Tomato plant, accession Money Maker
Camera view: tilt-top (135 deg); turntable rotation: 180 degrees
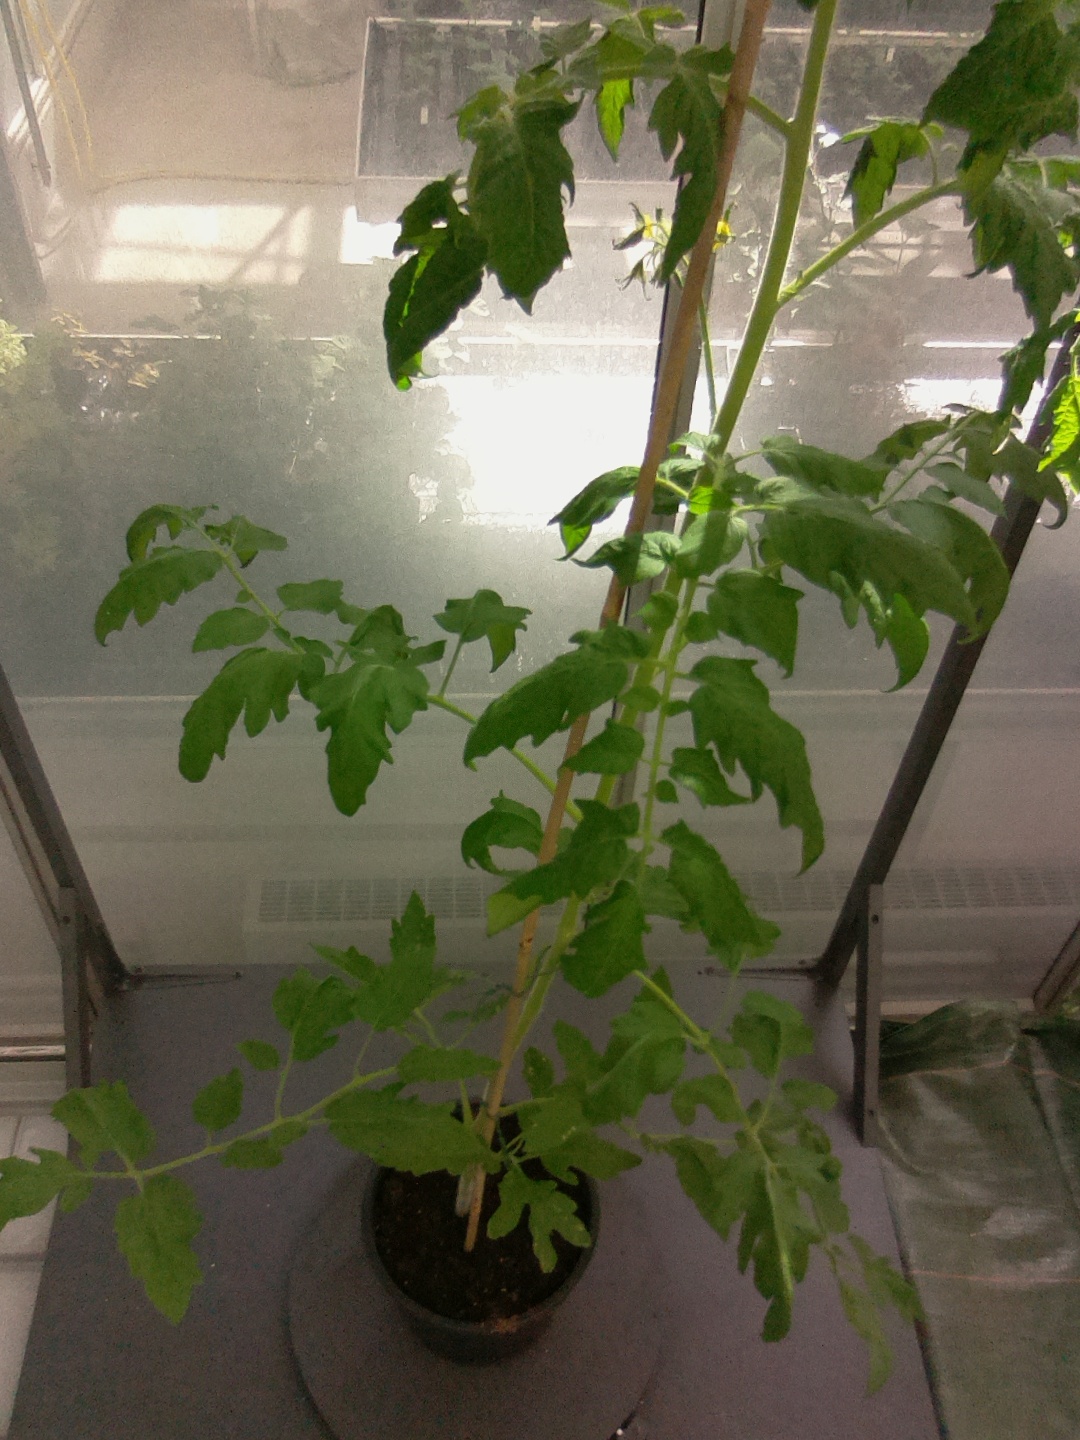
BBCH growth stage 62: 20%-30% of flowers open